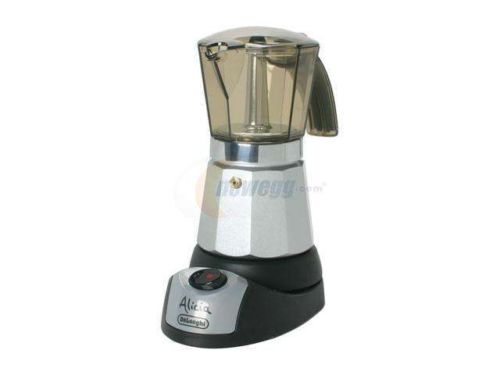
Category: coffee maker